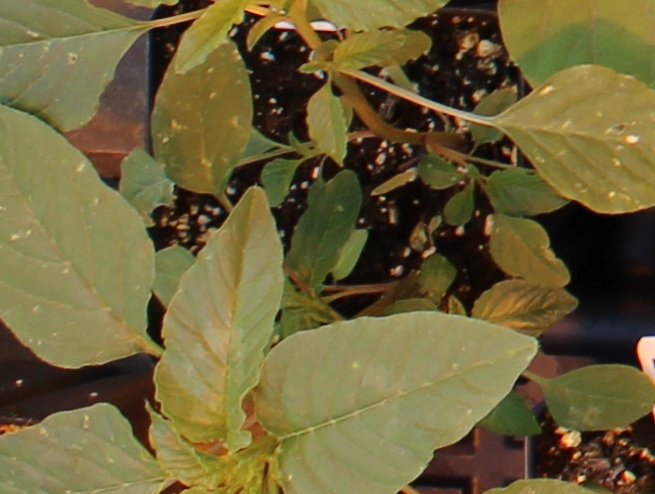
Label: Palmer Amaranth